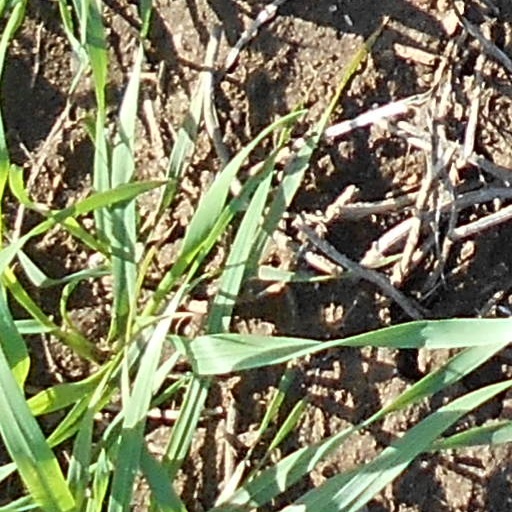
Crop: wheat